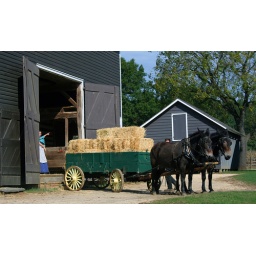
Family in period dress at Longstreet Farm Holmdel moving some hay from the barn with a two mule wagon